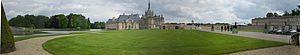
Panorama de l'entrée du château de Chantilly
Le château de Chantilly est un château français situé à Chantilly, dans le département de l'Oise, en région des Hauts-de-France, dans la vallée de la Nonette, affluent de l'Oise. À l'exception du « Petit Château », construit au XVIᵉ siècle par Jean Bullant, le château actuel est une reconstruction du XIXᵉ siècle sur des plans de l'architecte Honoré Daumet pour l'avant-dernier fils du roi Louis-Philippe Iᵉʳ, Henri d'Orléans, duc d'Aumale, héritier du domaine, qui y installa ses collections de peintures, de dessins et de livres anciens.